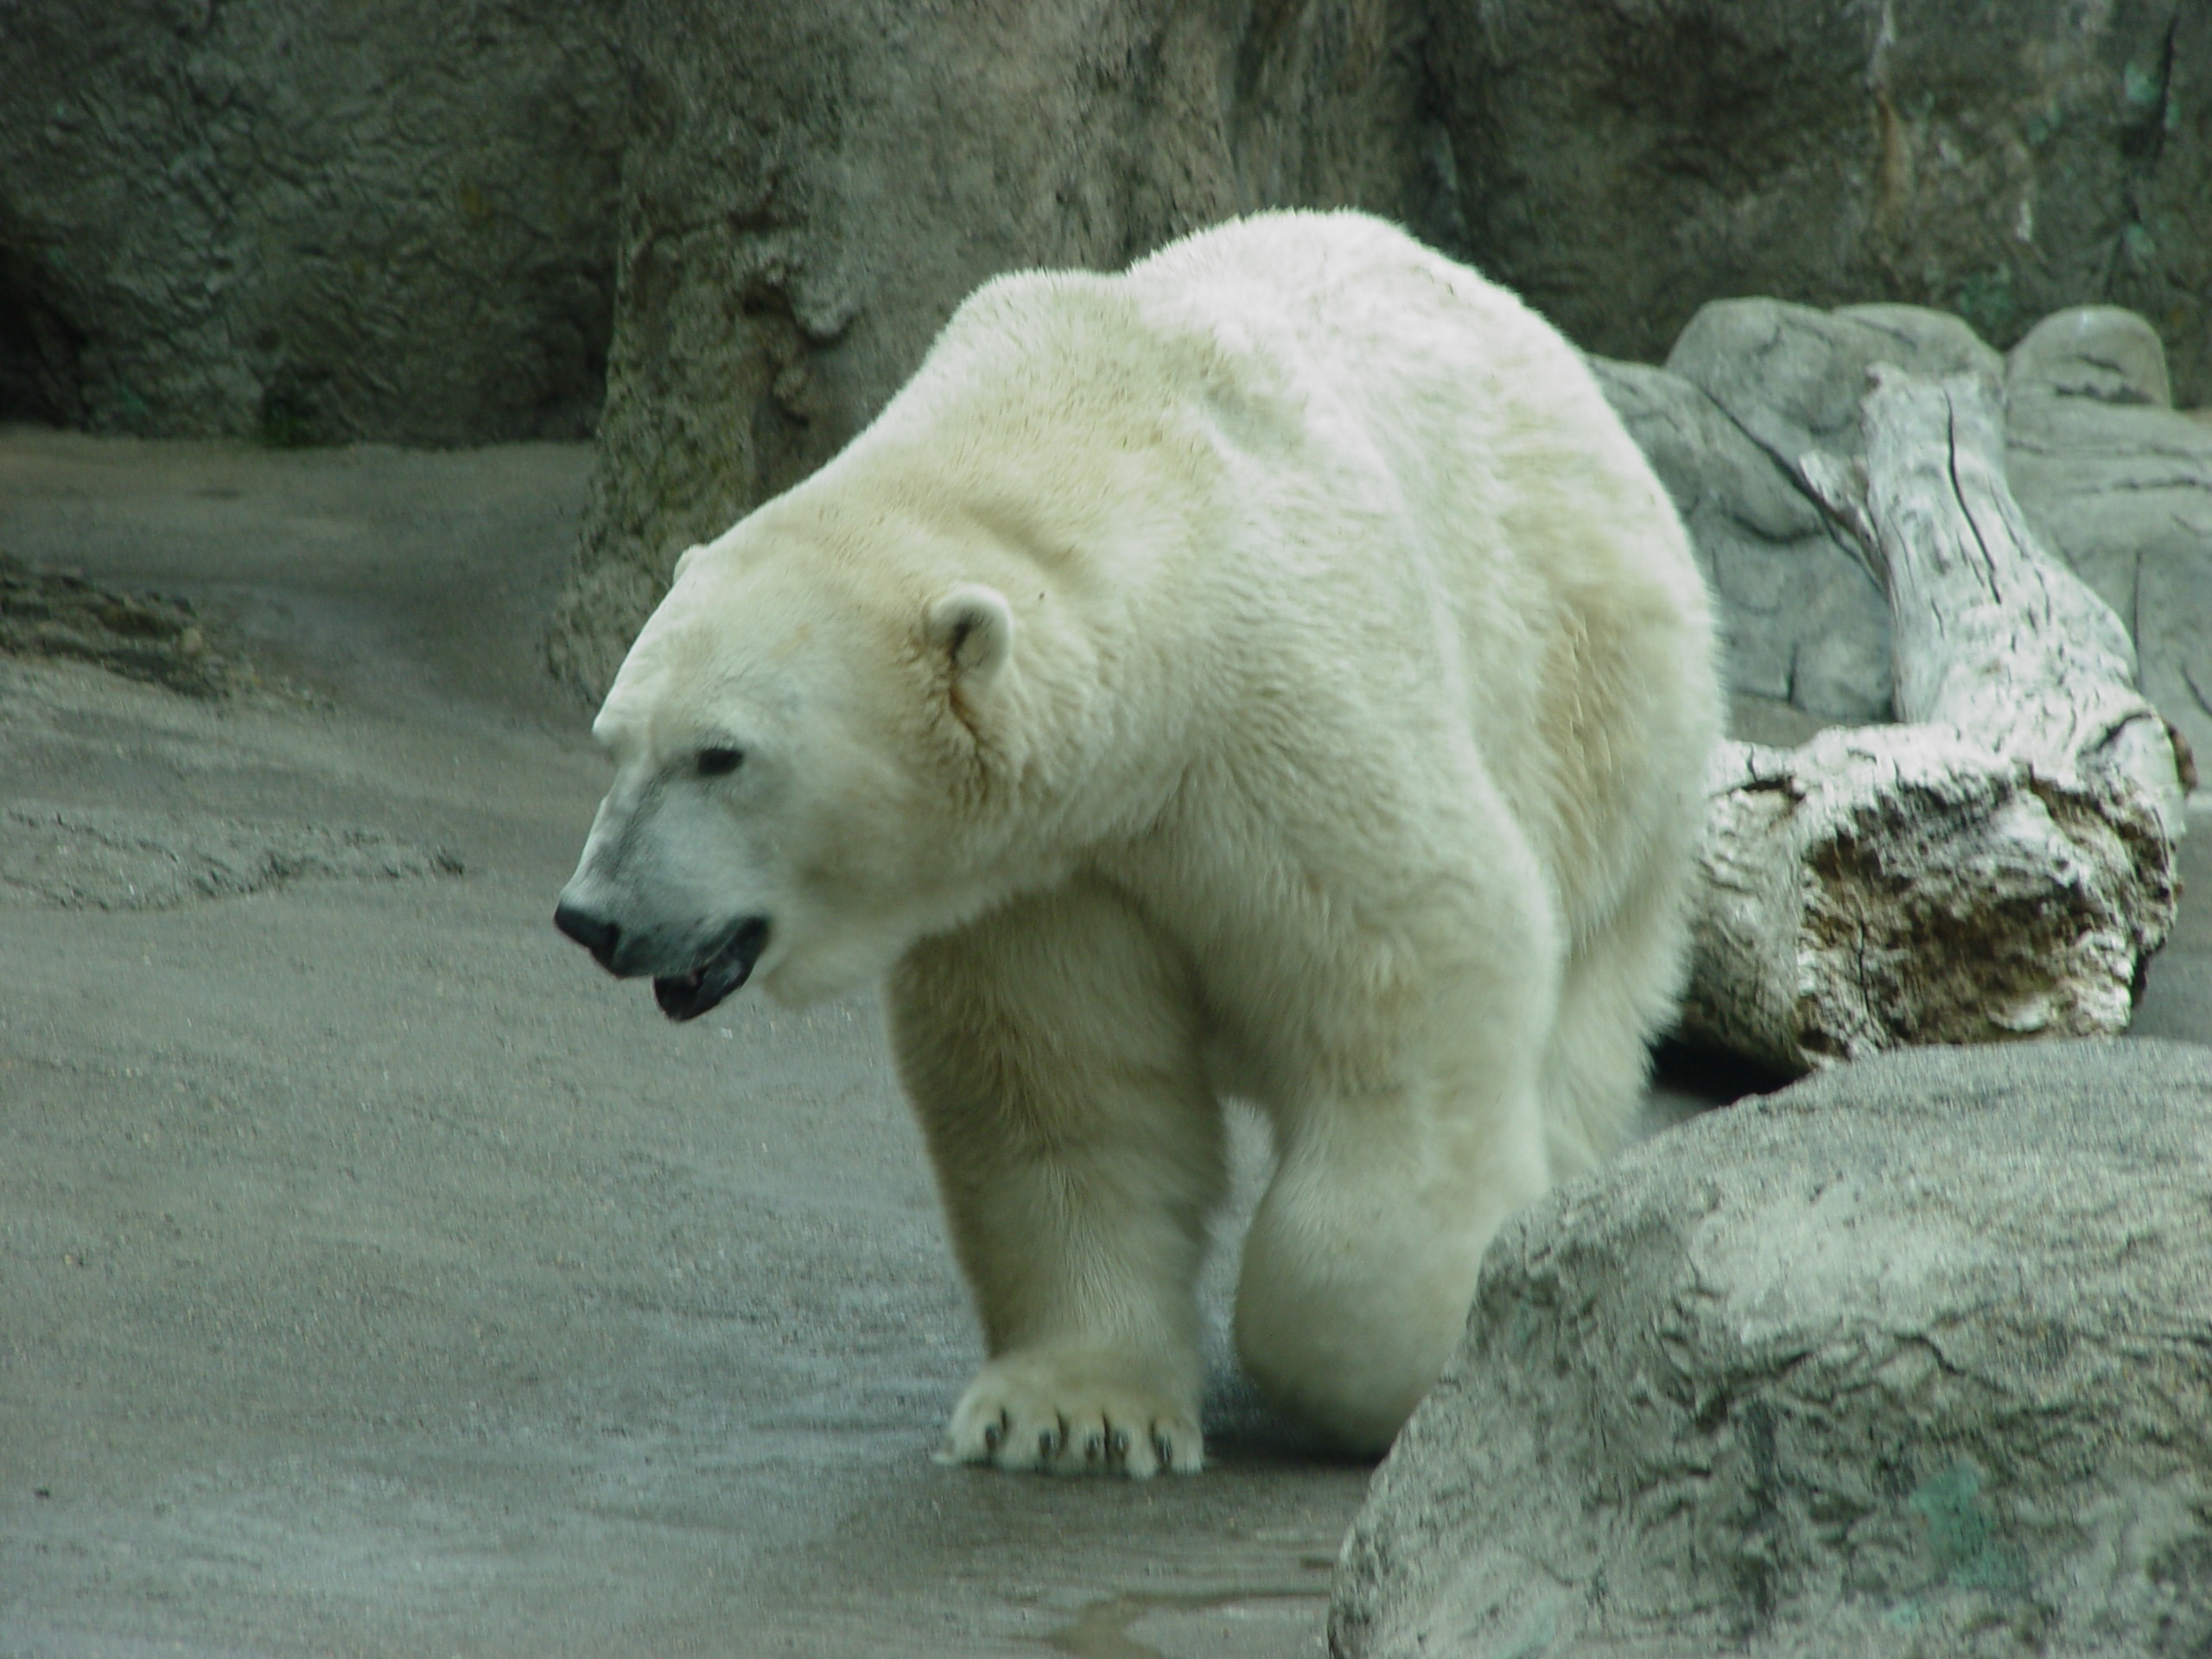
nature, white, animal, bear, wildlife, zoo, fur, mammal, fauna, polar bear, polar, vertebrate